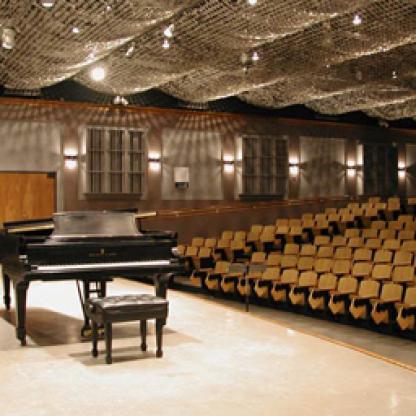
Scene: Indoor